Alexander Hamilton

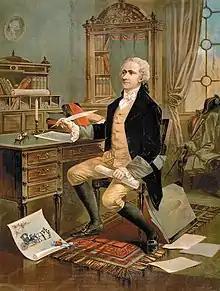
Portrait of Hamilton authoring the first draft of the U.S. Constitution in 1787

In 1787, Hamilton served as assemblyman from New York County in the New York State Legislature and was chosen as a delegate at the Constitutional Convention in Philadelphia by his father-in-law Philip Schuyler. Even though Hamilton had been a leader in calling for a new Constitutional Convention, his direct influence at the Convention itself was quite limited. Governor George Clinton's faction in the New York legislature had chosen New York's other two delegates, John Lansing Jr. and Robert Yates, and both of them opposed Hamilton's goal of a strong national government. Thus, whenever the other two members of the New York delegation were present, they decided New York's vote, to ensure that there were no major alterations to the Articles of Confederation.